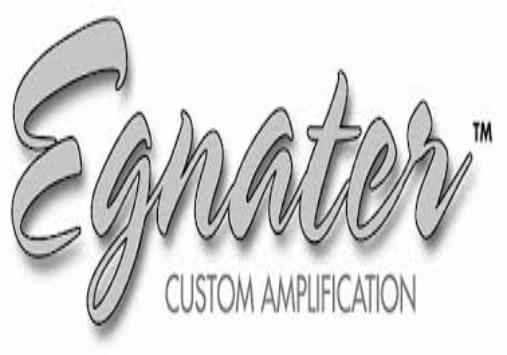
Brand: Egnater
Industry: Electronic